Irv Gotti

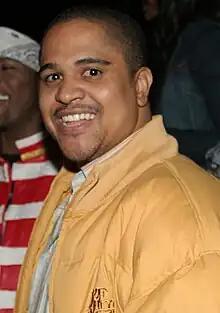
Gotti in 2005

Irving Domingo Lorenzo Jr. (June 26, 1970 – February 5, 2025), professionally known as Irv Gotti or DJ Irv, was an American record producer and music executive. Gotti started off as a New York hip-hop DJ in the 1980s, then becoming an A&R talent scout for TVT Records in 1995 and moved to Def Jam Recordings in 1997. He co-founded the record label Murder Inc. Records with his brother Chris in 1999, which was an imprint of Def Jam. Gotti is credited with having helped discover or sign rappers Jay-Z, DMX, and Ja Rule, as well as singers Ashanti and Lloyd.